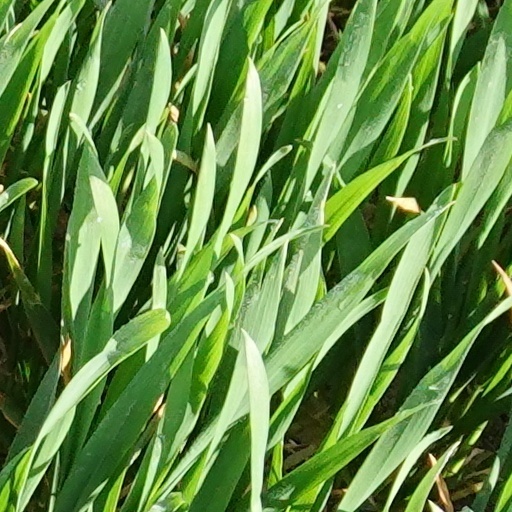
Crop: wheat